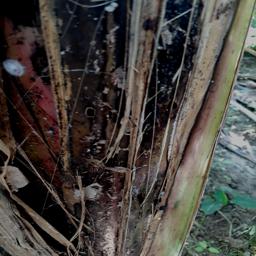
Label: BACTERIAL SOFT ROT